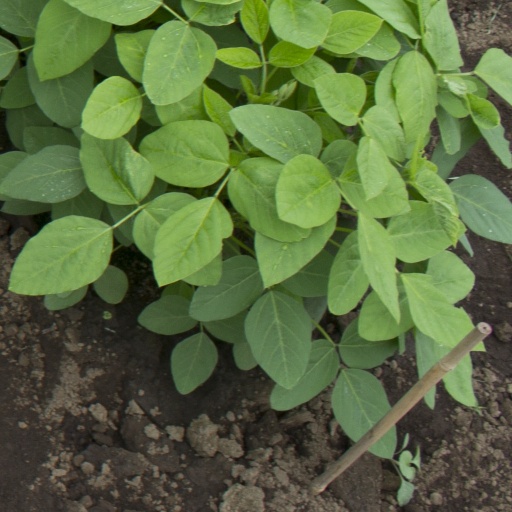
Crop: soybean